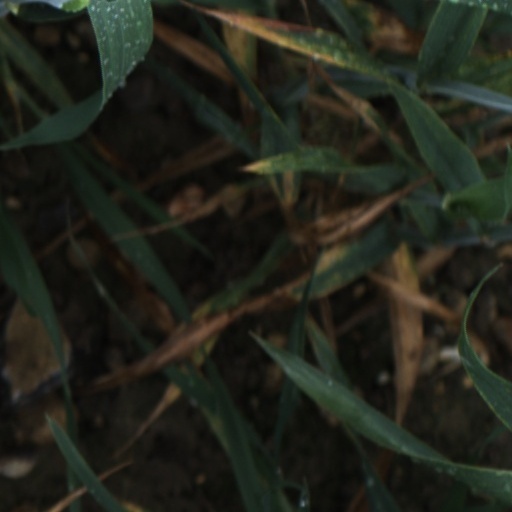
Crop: wheat